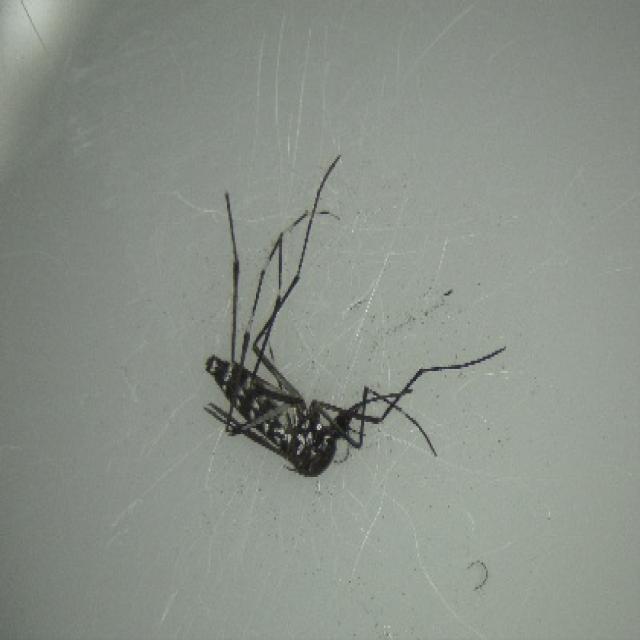
Species: aedes_albopictus